Chemise binding

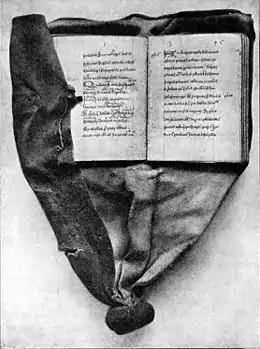
Girdle book from Yale University Library, MS 84

A chemise binding was a symbol of the owner’s spiritual devotion and, if it was particularly richly decorated or made of valuable textiles, social status. In medieval depictions, Saints, the Evangelists and scribes are usually seated in front of a draped lectern. In many instances, the depicted drapery is in fact a chemise binding of a handled book. The frequent inclusion of chemise bindings in art, particularly from Northern Europe, has constituted a foundation for art historical study of the fragile object.